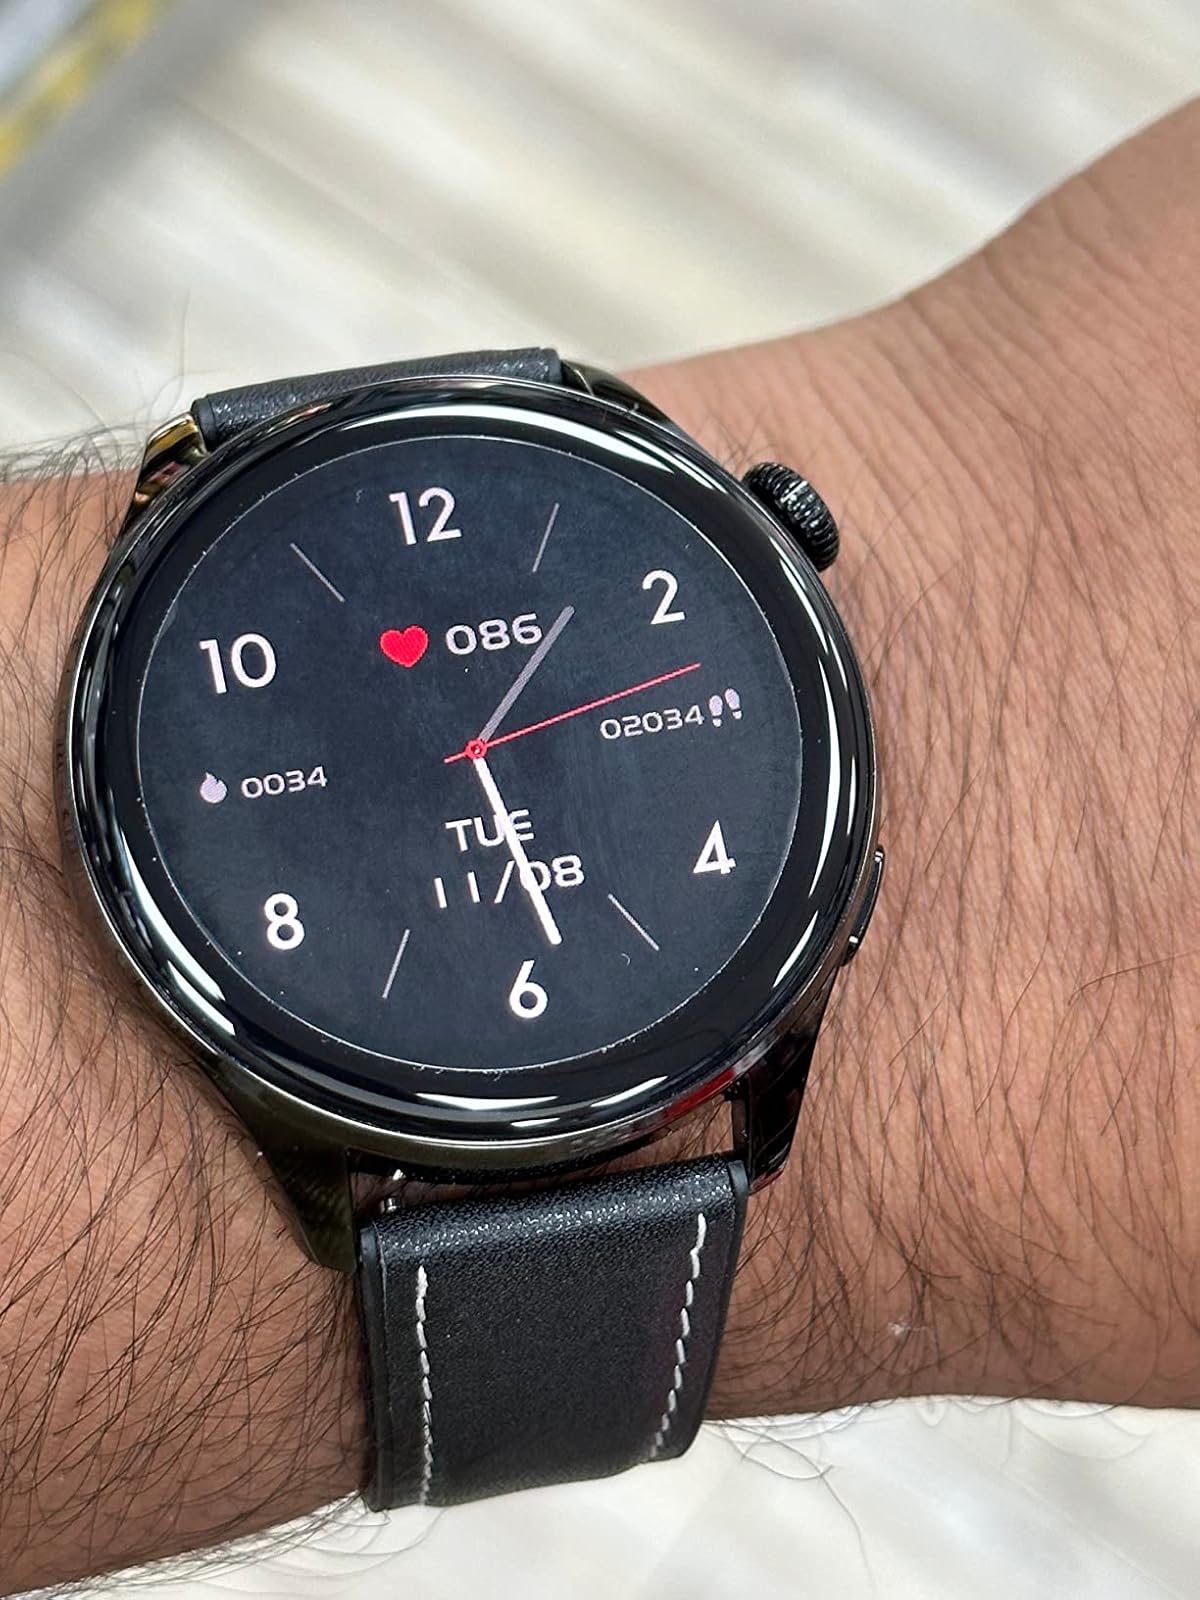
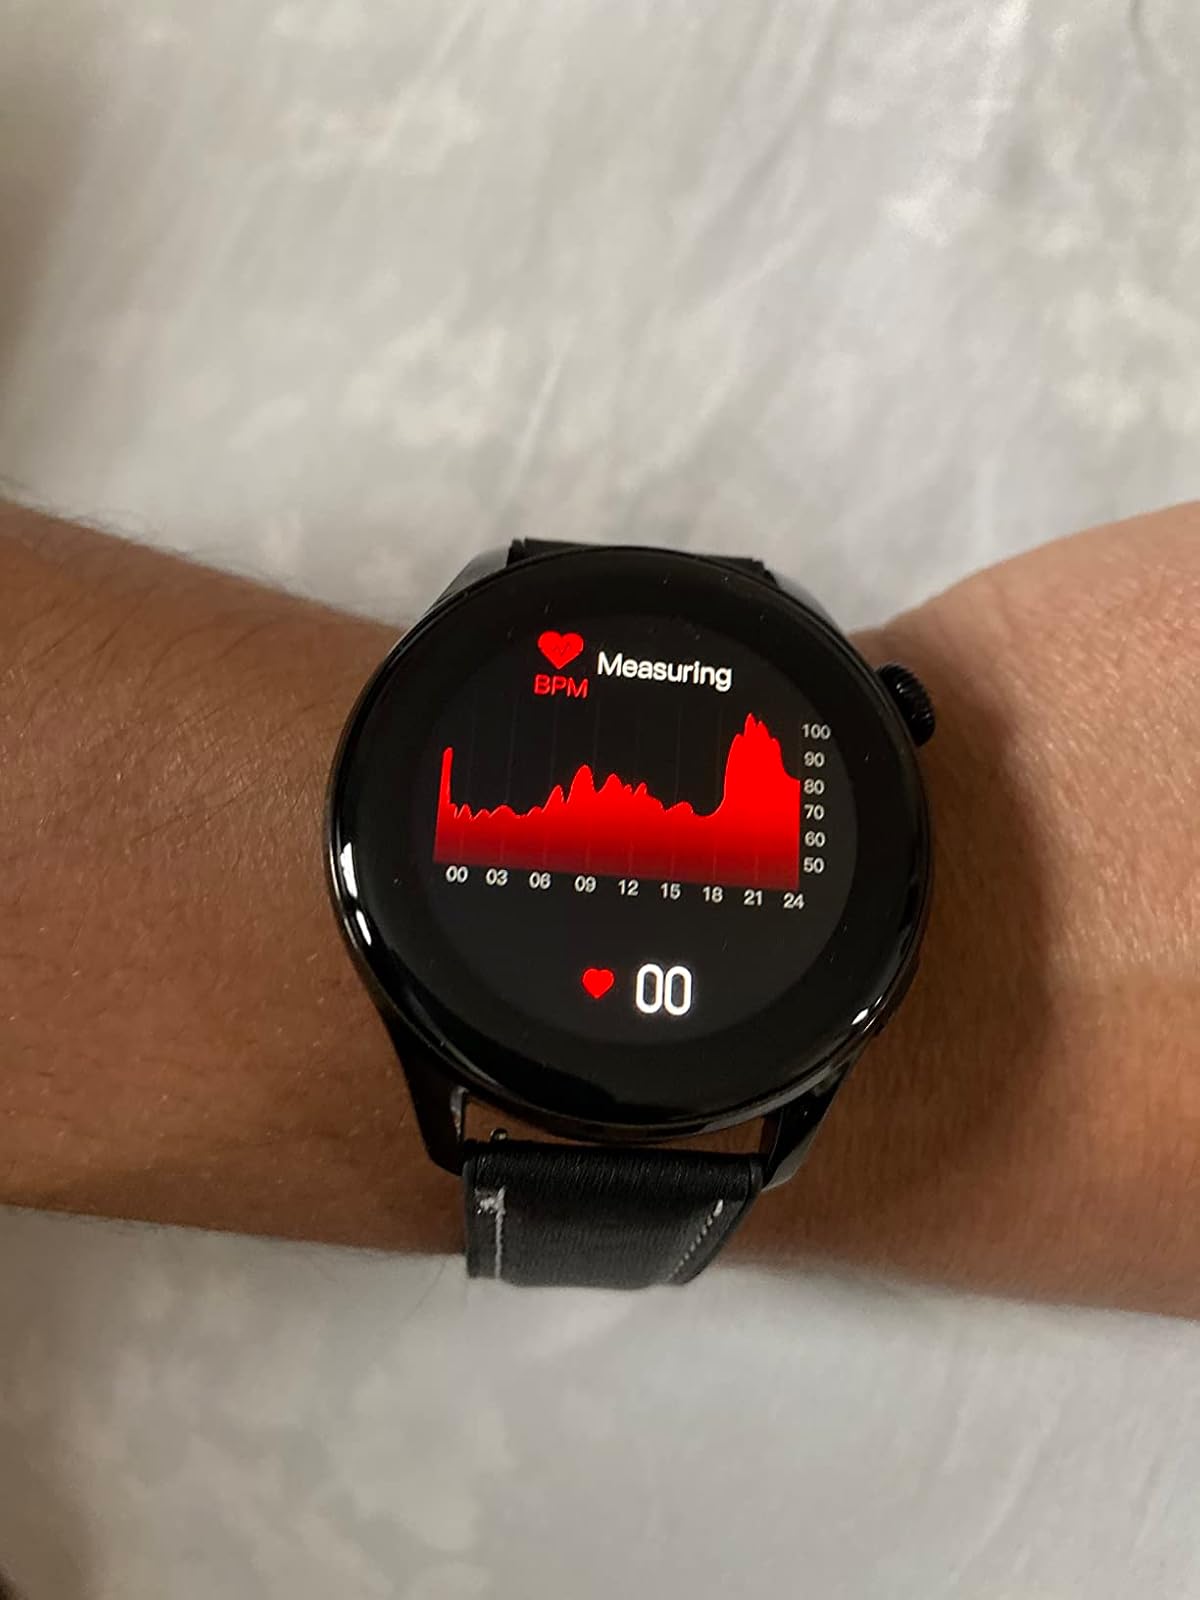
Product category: smartwatch
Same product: yes